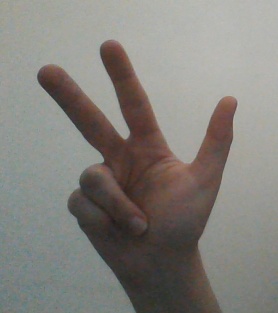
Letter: al